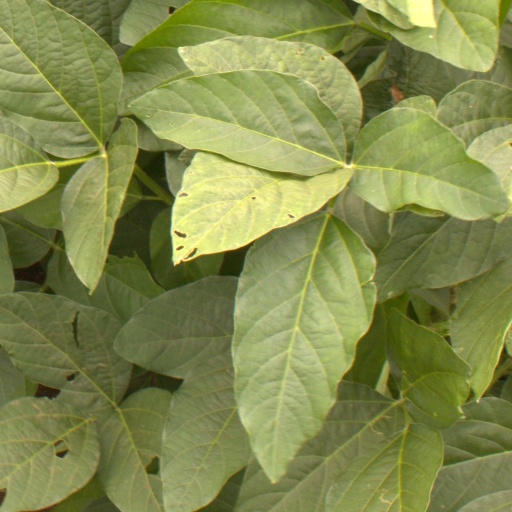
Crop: soybean